Sky position (RA, Dec in degrees): 219.373, -0.8803
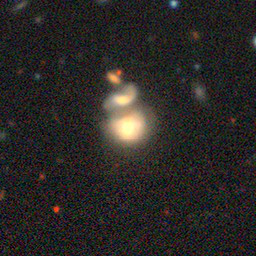
Galaxy morphology: Merging Galaxies